Adlai Stevenson II

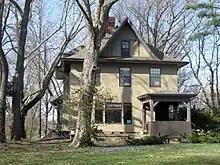
Stevenson's childhood home in Bloomington, Illinois

Adlai Ewing Stevenson II was born in Los Angeles, California, in a neighborhood that is now designated as the North University Park Historic District. His home and birthplace at 2639 Monmouth Avenue has been designated as a Los Angeles Historic-Cultural Monument. He was a member of a prominent Illinois political family. His grandfather and namesake Adlai Stevenson was Vice President of the United States under President Grover Cleveland from 1893 to 1897. His father, Lewis Stevenson, never held an elected office, but was appointed Illinois Secretary of State (1914–1917) and was considered a strong contender for the Democratic vice-presidential nomination in 1928. A maternal great-grandfather, Jesse W. Fell, had been a close friend and campaign manager for Abraham Lincoln in his 1858 US Senate race; Stevenson often referred to Fell as his favorite ancestor. Stevenson's eldest son, Adlai E. Stevenson III, became a U.S. Senator from Illinois (1970–1981). His mother was Helen Davis Stevenson, and he had an older sister, Elizabeth Stevenson Ives, an author who was called "Buffie". Actor McLean Stevenson was a second cousin once removed. He was the nephew by marriage of novelist Mary Borden, and she assisted in the writing of some of his political speeches.